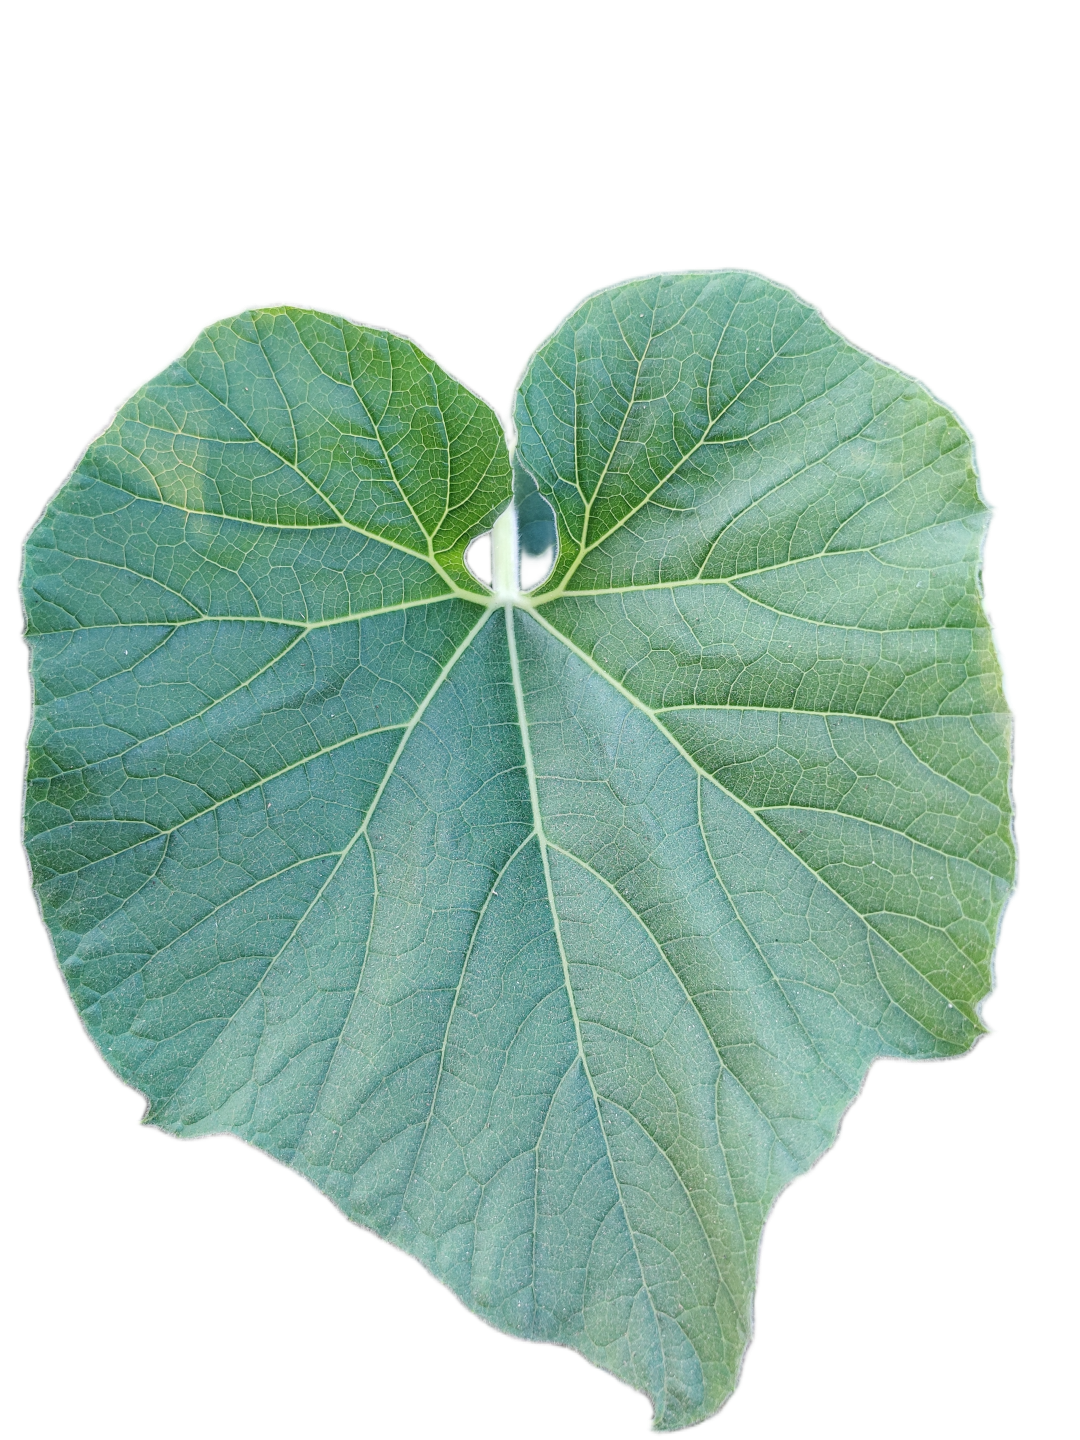
Crop: Bottle Gourd
Label: Healthy